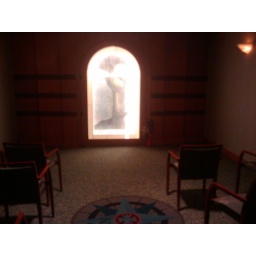
Read the sign in book